Mike Budenholzer

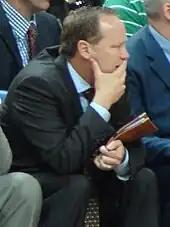
Budenholzer as an assistant coach for the San Antonio Spurs

At the start of the 1994–95 season, Budenholzer was hired by the San Antonio Spurs of the National Basketball Association (NBA) as a video coordinator. He held that position for two years before being named an assistant coach under head coach Gregg Popovich at the beginning of the 1996–97 season. Budenholzer was part of a staff that won four NBA championships while with the Spurs.